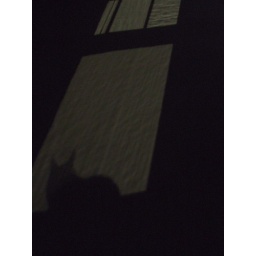
My cat, Charlie Nelson, was sitting in the window and this picture was reflected on the ceiling.